International Railroad for Queer Refugees

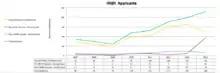
IRQR applicant statistics

Since December 2015, IRQR has directly worked with more than 1,900 LGBT refugees from Iran, Afghanistan, and Syria, assisting them with their UNHCR applications and their transition and settlement in Canada, the United States, and other countries. Most come from Iran, fleeing to Turkey; IRQR helps delay or completely avoid their deportation back to their home countries.